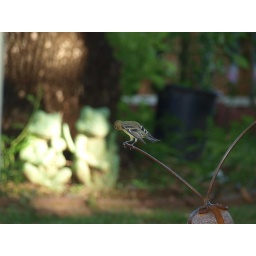
Poor little rusty ant. He will soon be covered in bird poop!